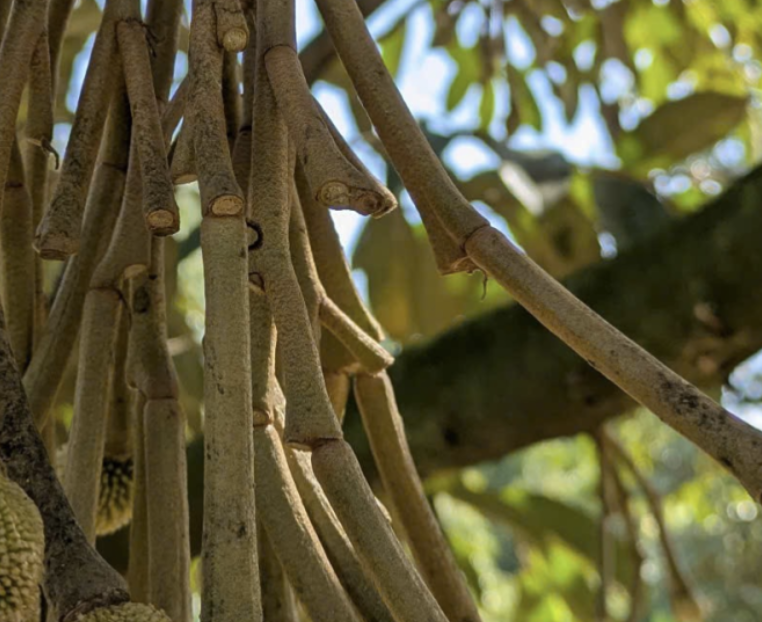
Label: sooty_mold